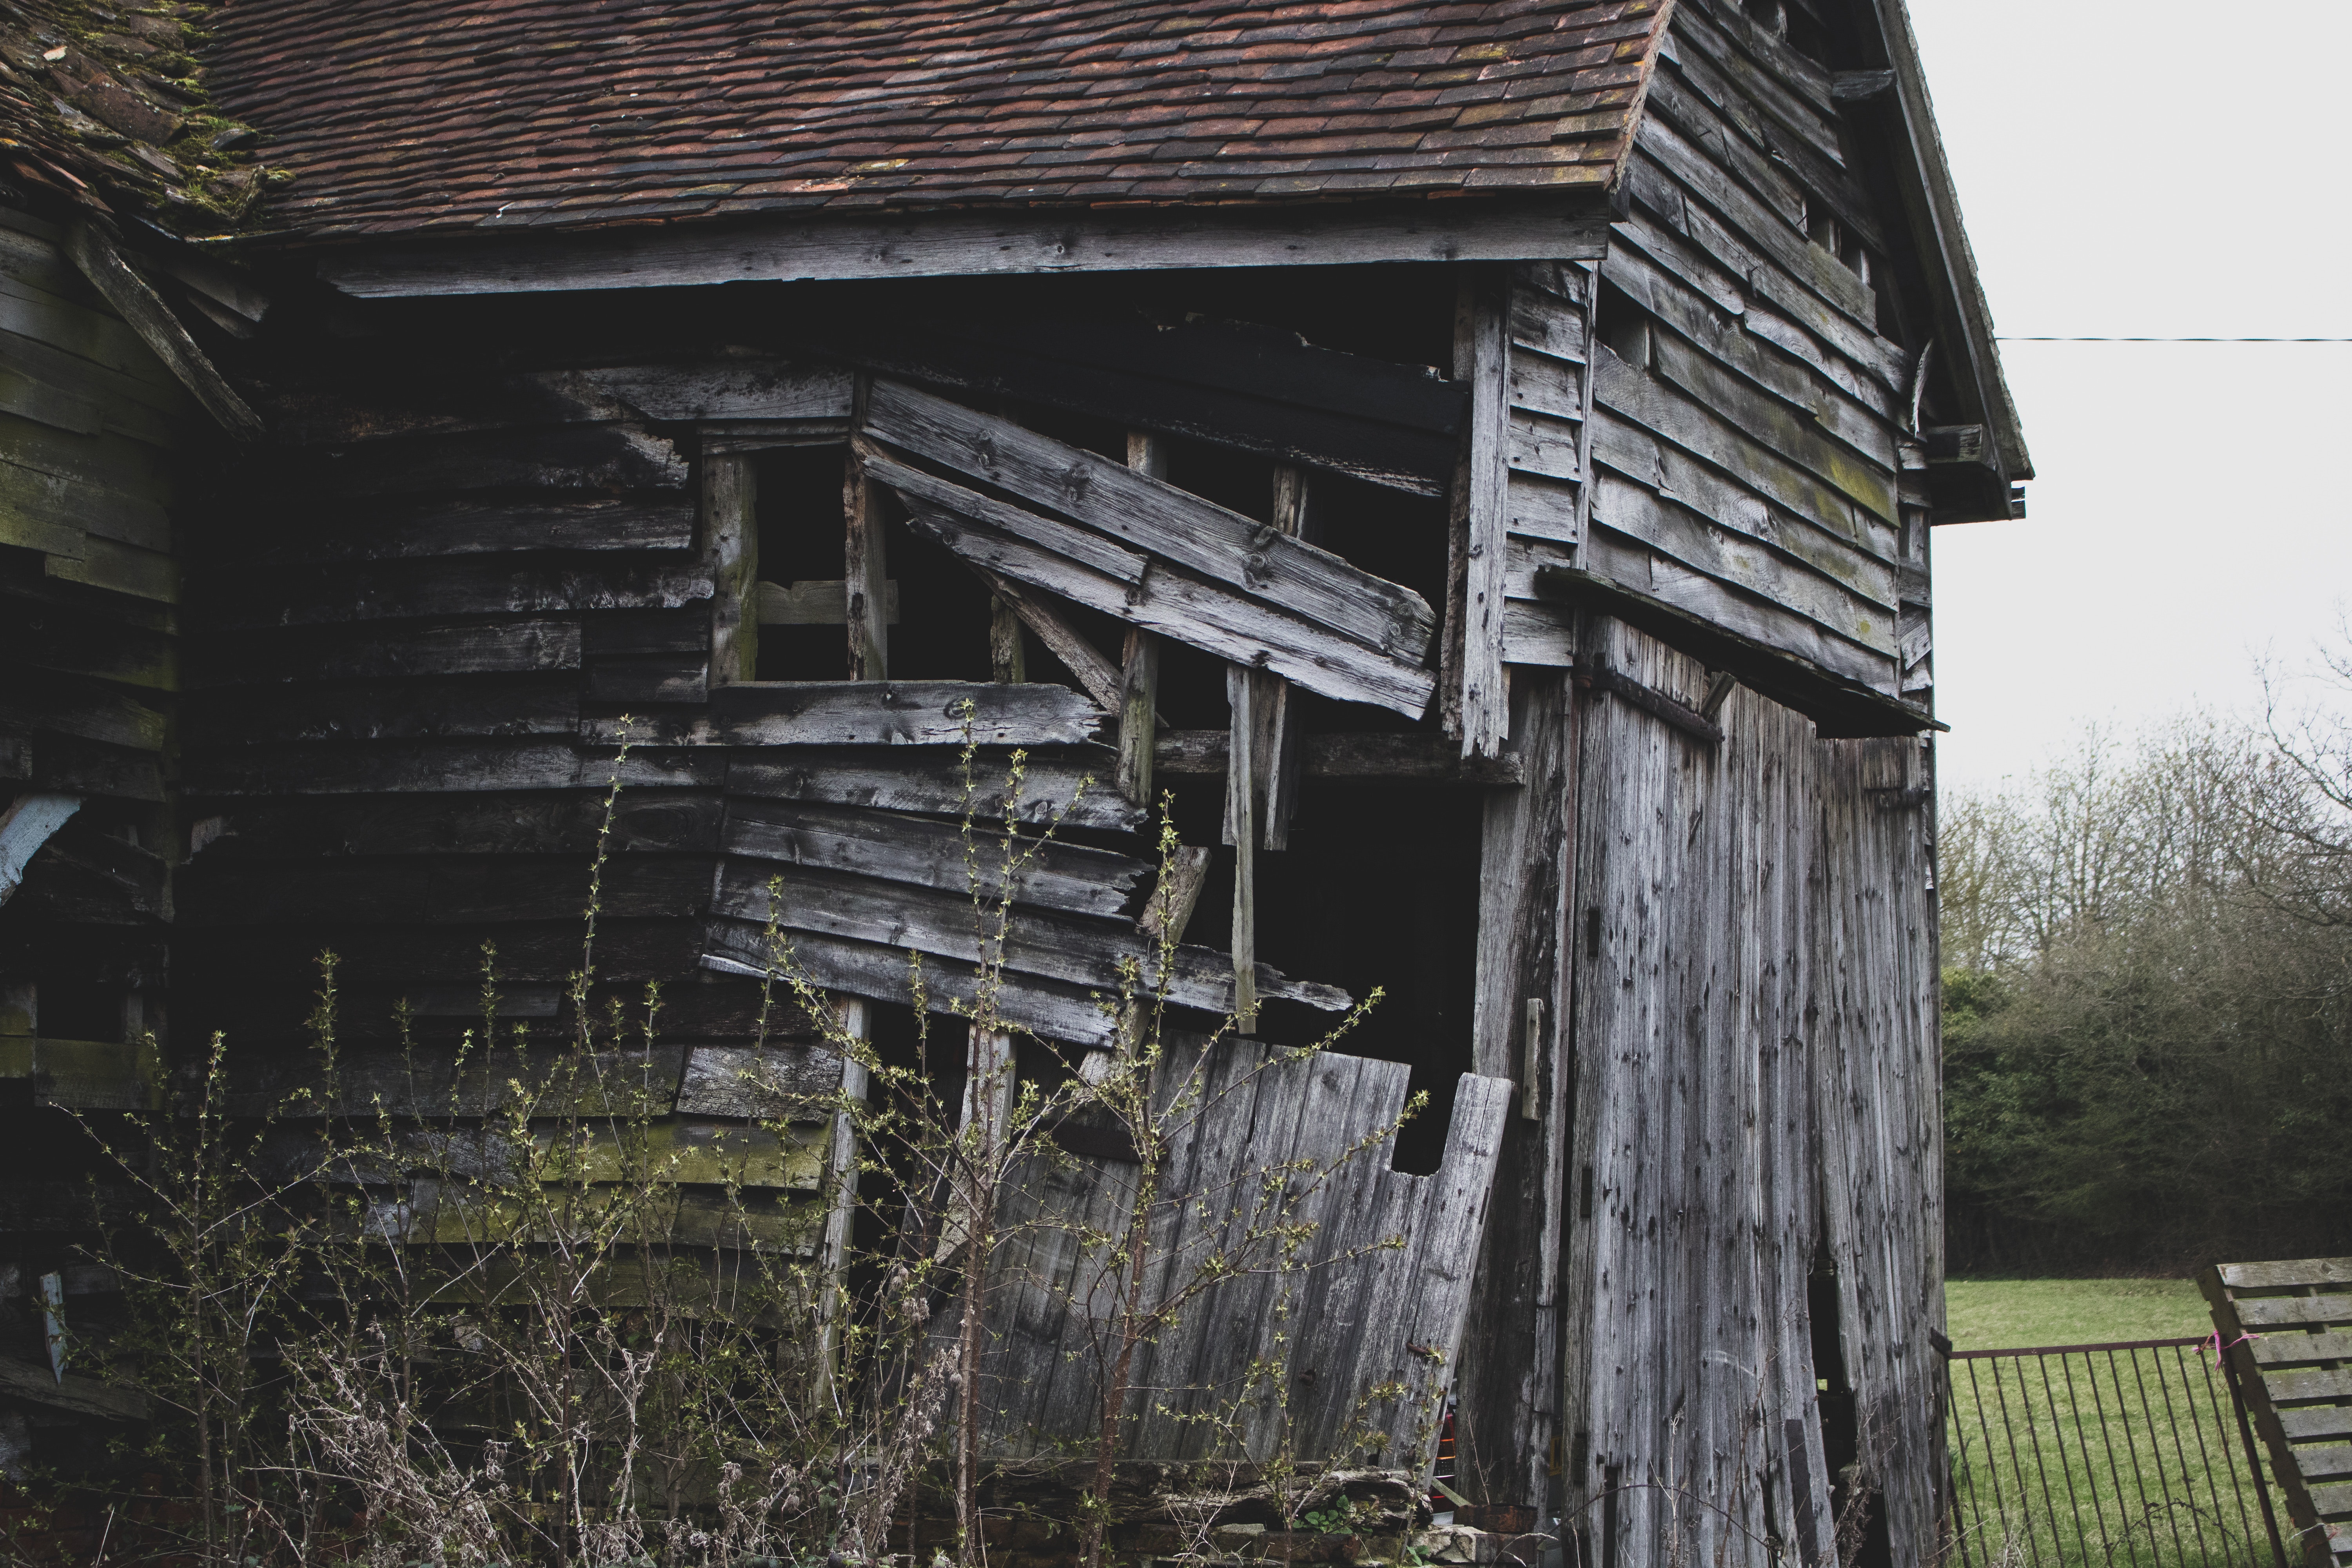
house, wood, shack, shed, building, rural area, tree, log cabin, architecture, roof, plant, window, cottage